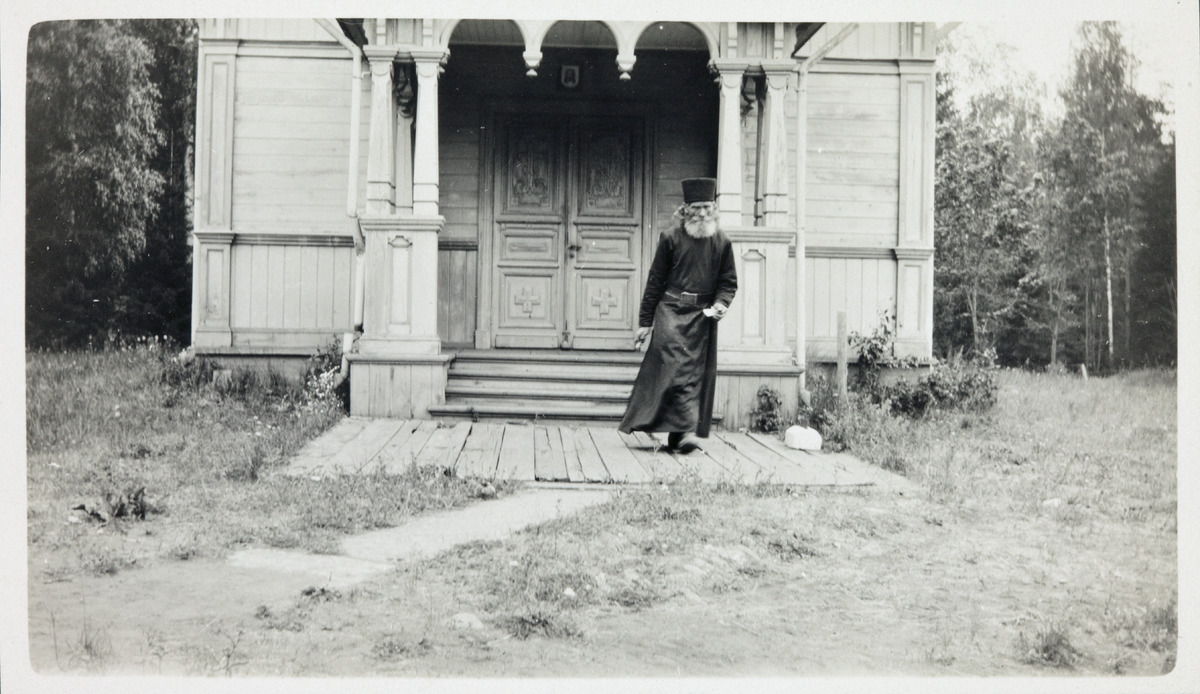
Valamon luostari
Valaam Monastery
sisällön kuvaus: Ortodoksimunkki poistumassa Getsemanen skiitan Neitsyt Marian kirkosta, Valamo. content description: A Christian Orthodox monk leaving the skete of Getseman's church of Virgin Mary. Valaam monastery.
Vuosi: 1930
Paikka: , Suomi, Valamon luostari, Suomi, Valamon luostari
Aiheet: luostarit; ortodoksinen kirkko; ortodoksit; munkit; Orthodox Christianity; monastery; monks; monasteries